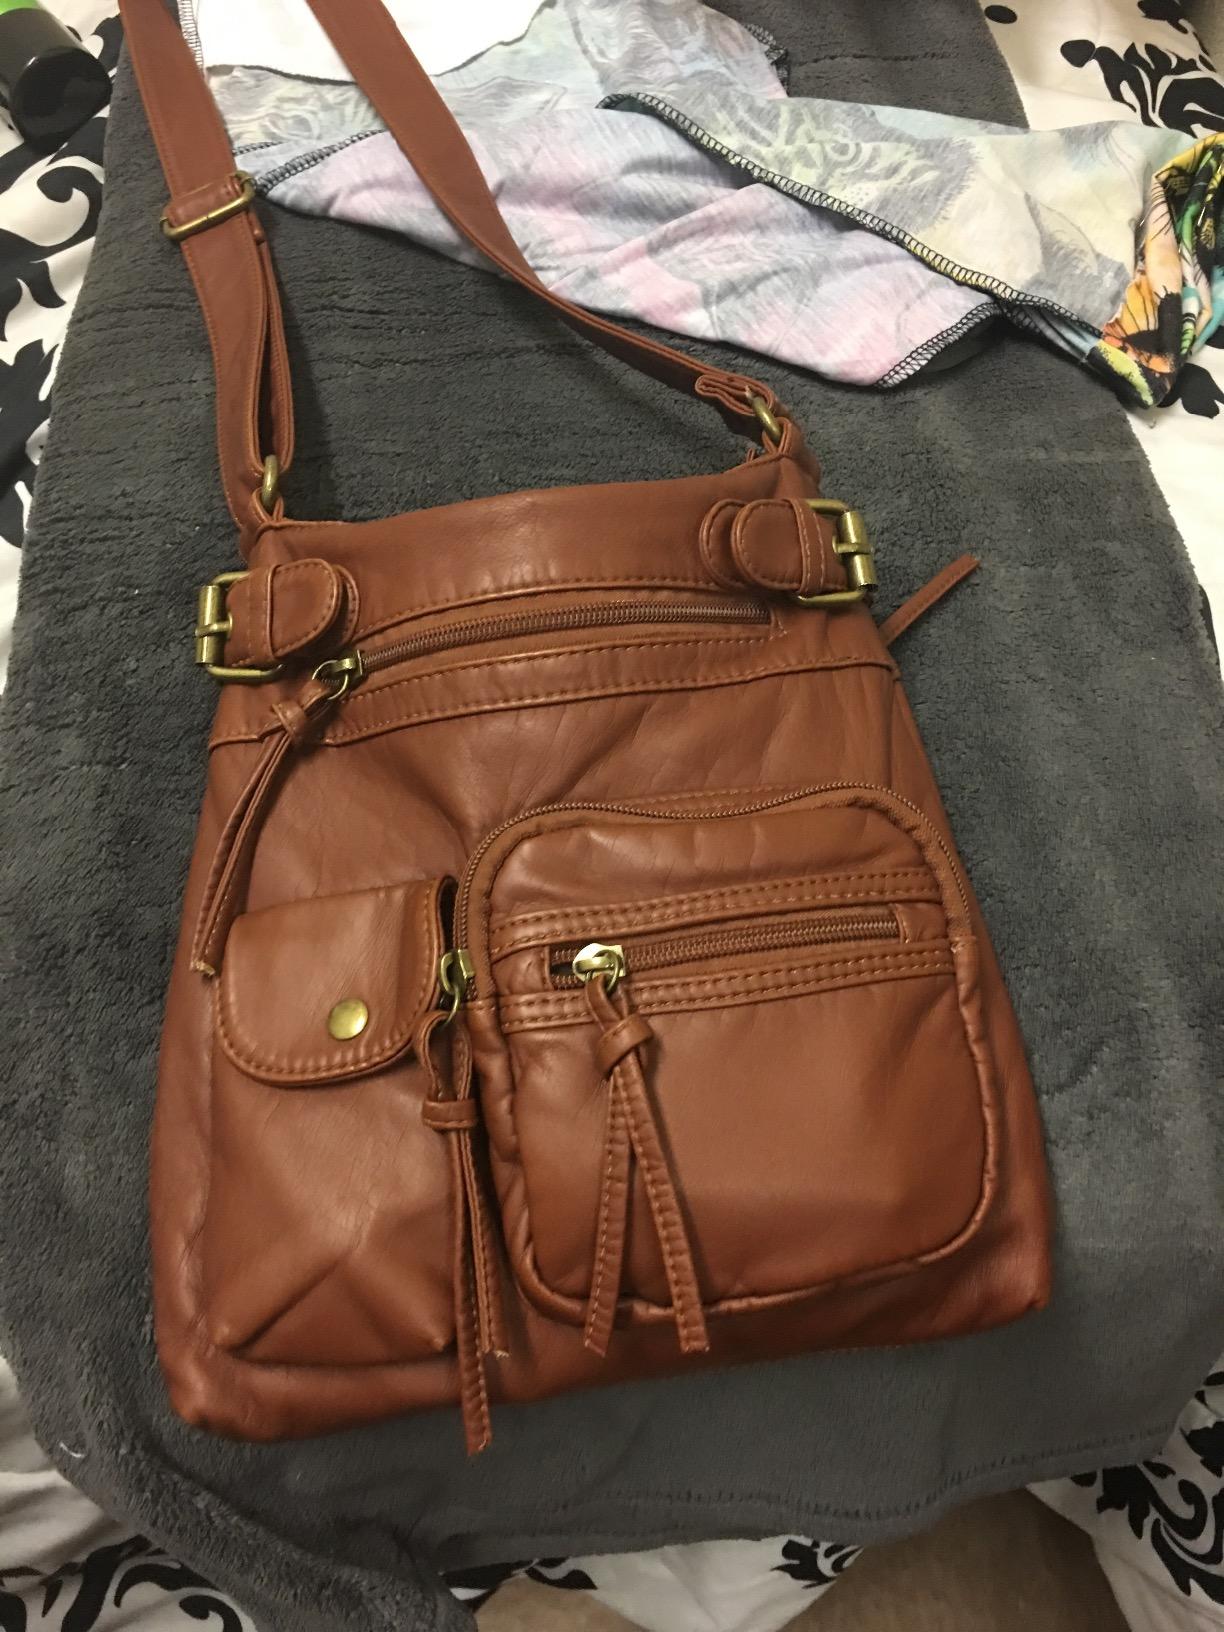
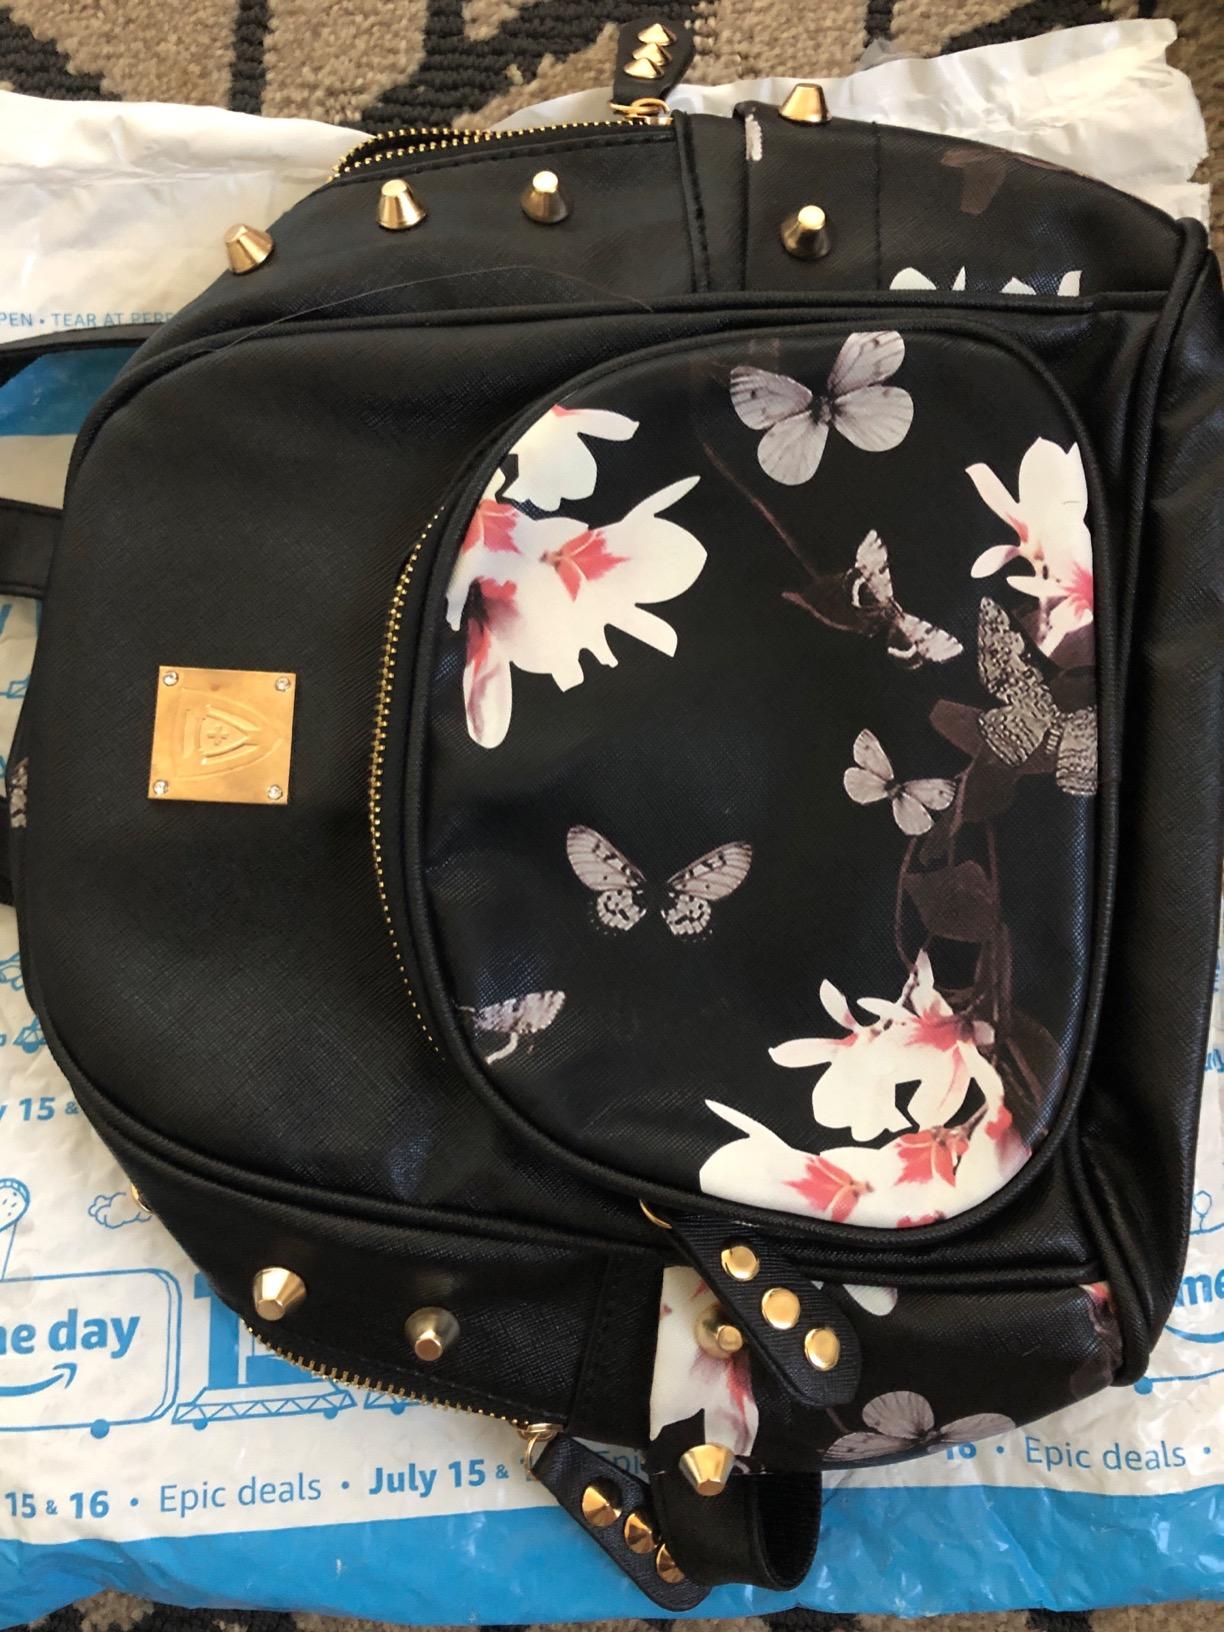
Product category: accessories_handbag
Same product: no